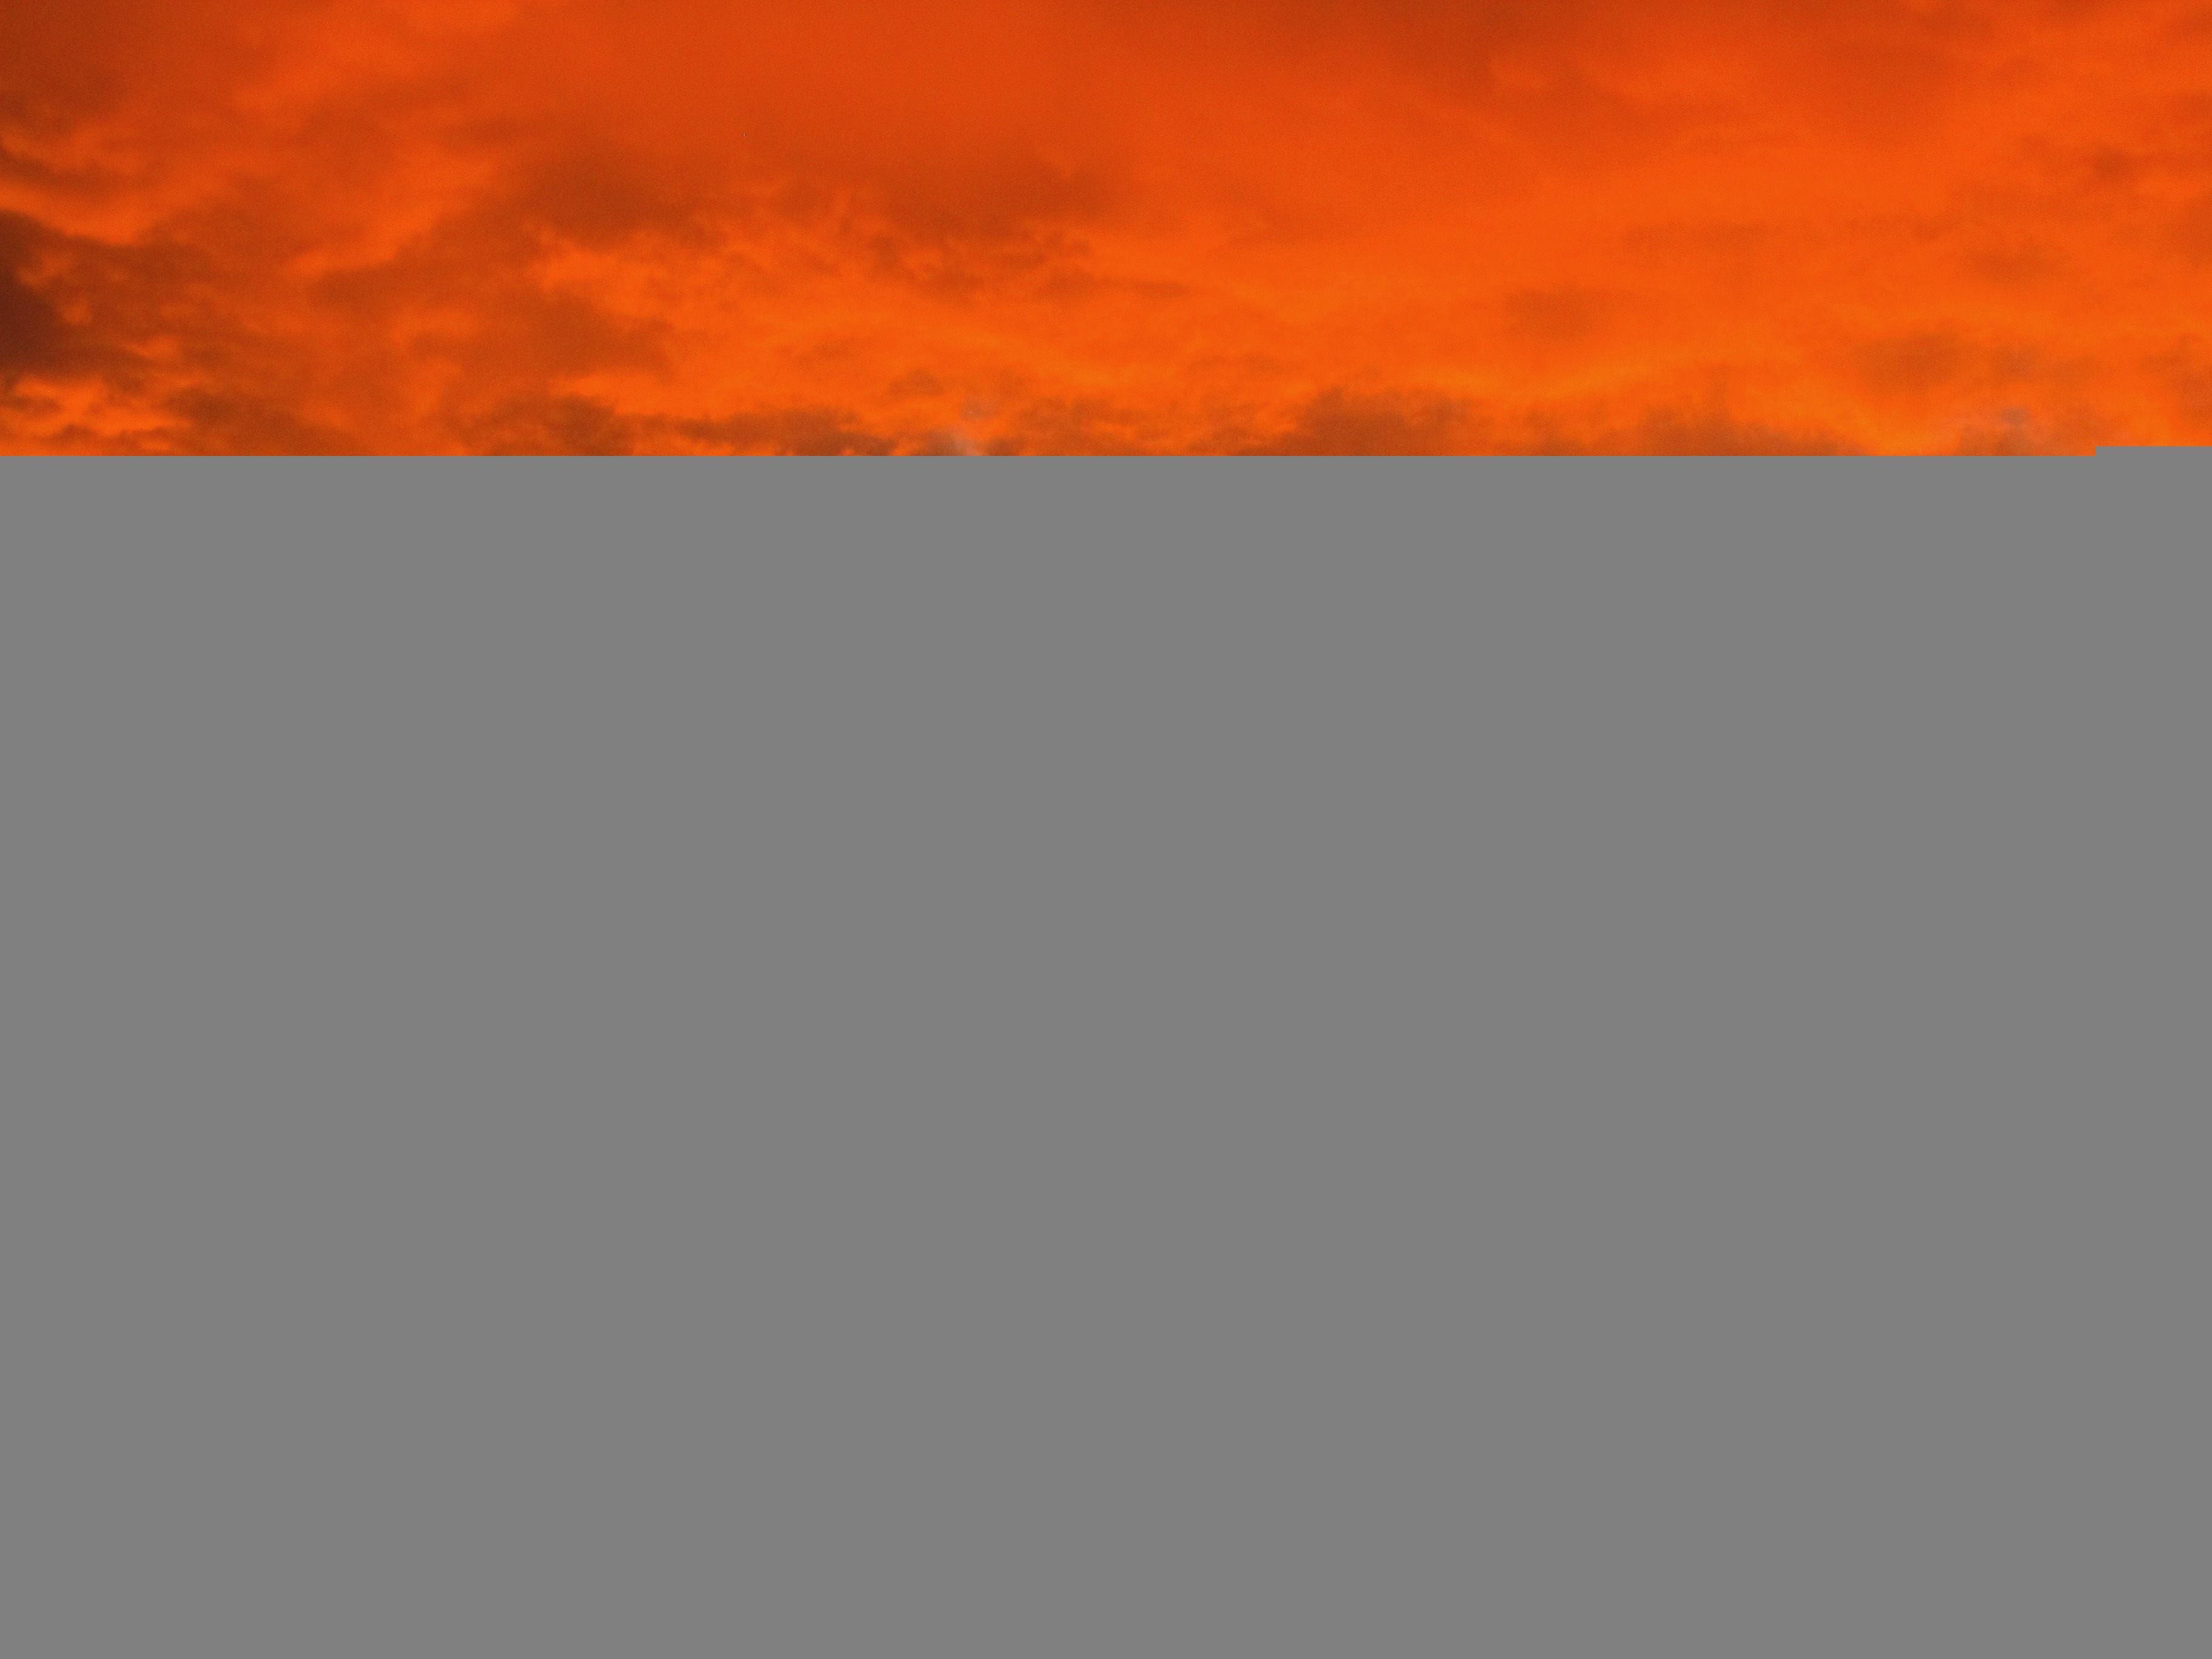
cloud, sky, sunset, atmosphere, orange, line, trees, font, text, vivid, bright, beautiful, impressive, the evening sky